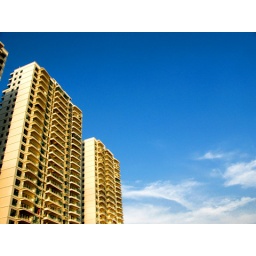
Tall building in subdistrict beside river